Army of the Rhine (1870)

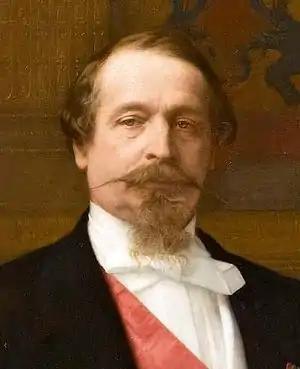
Napoleon III, first commander-in-chief of the Army of the Rhin.

The 1st Infantry Division of the Imperial Guard was commanded by